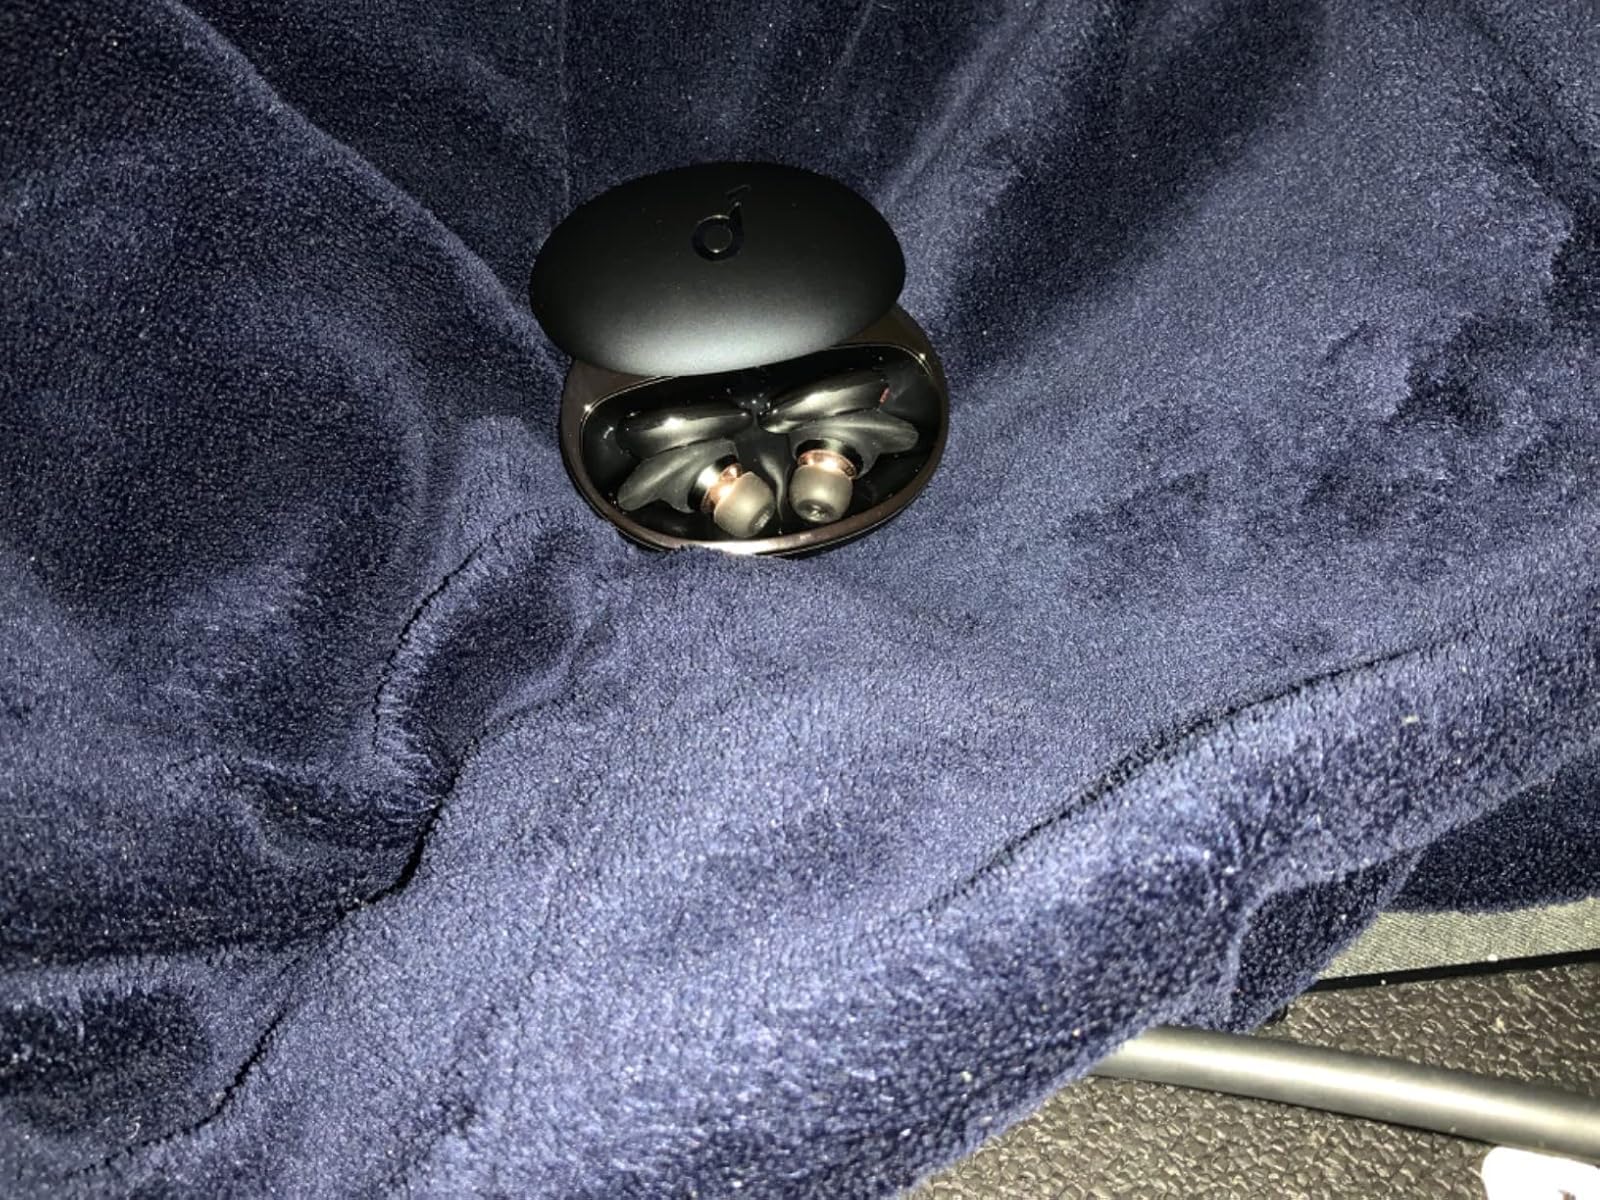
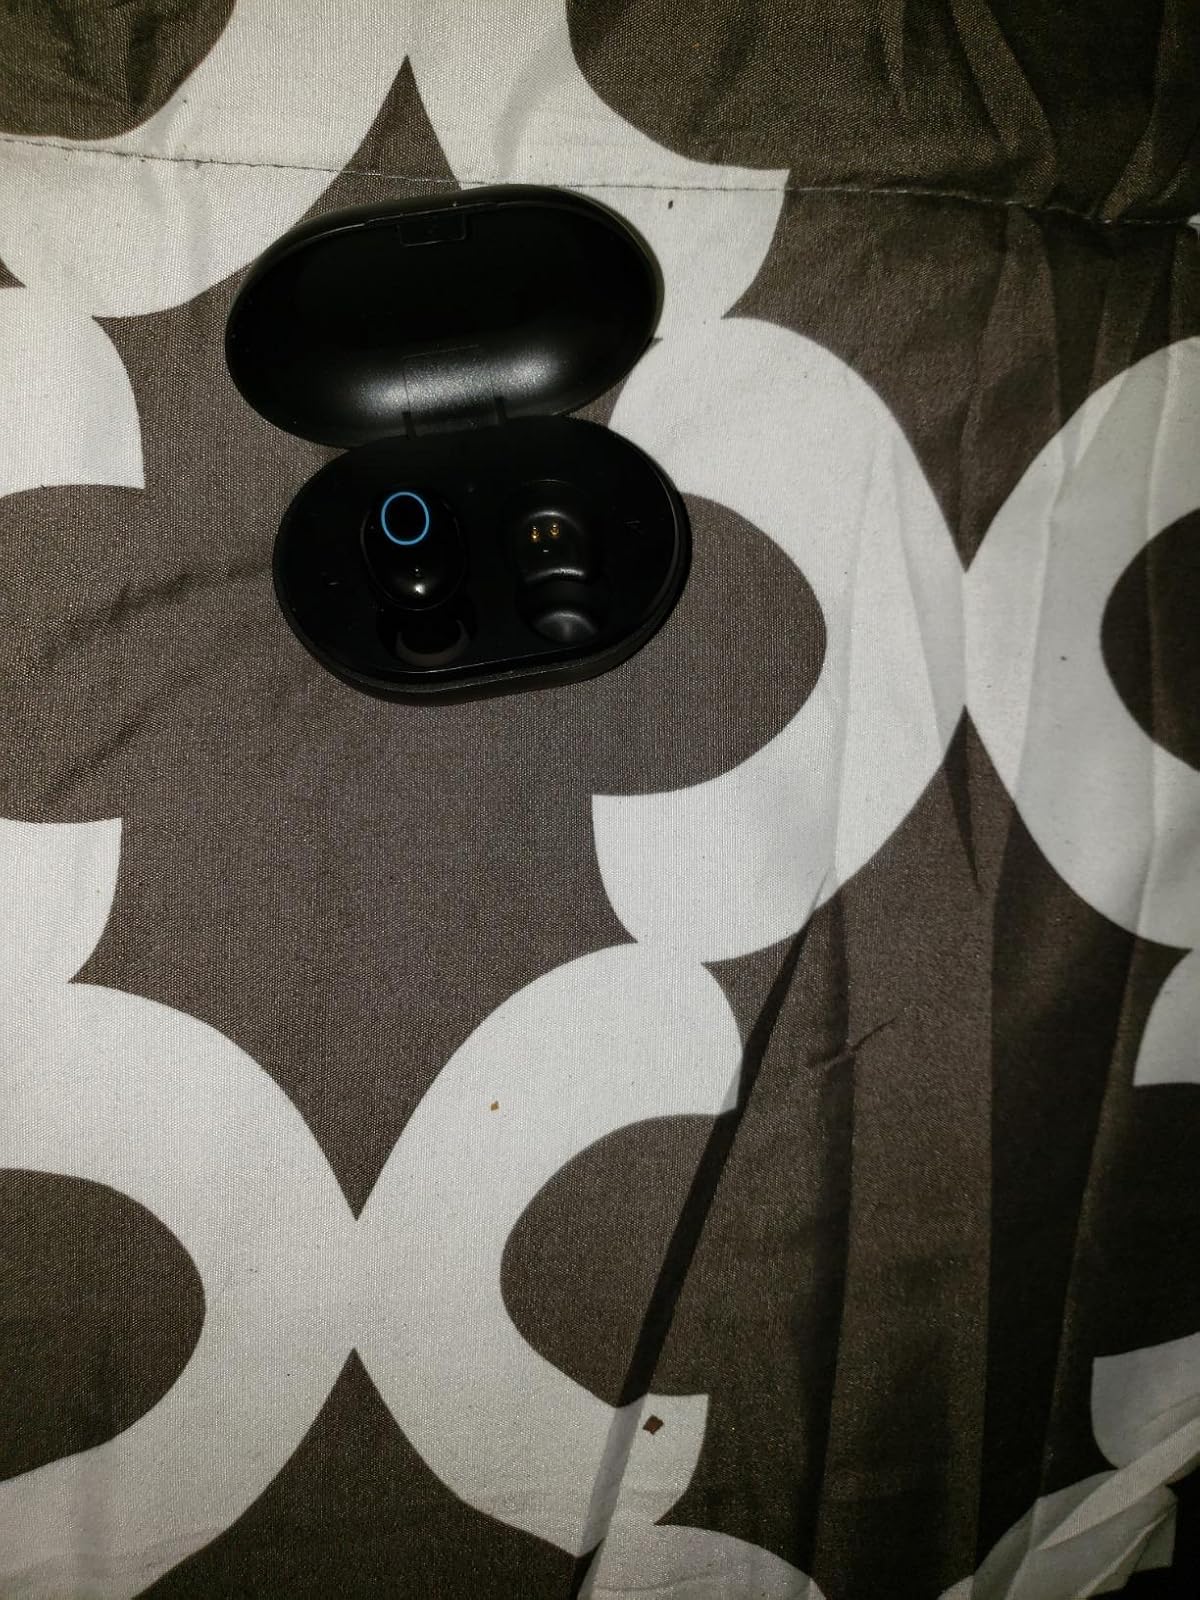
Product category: earbuds
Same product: no